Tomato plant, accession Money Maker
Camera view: vertical (180 deg); turntable rotation: 120 degrees
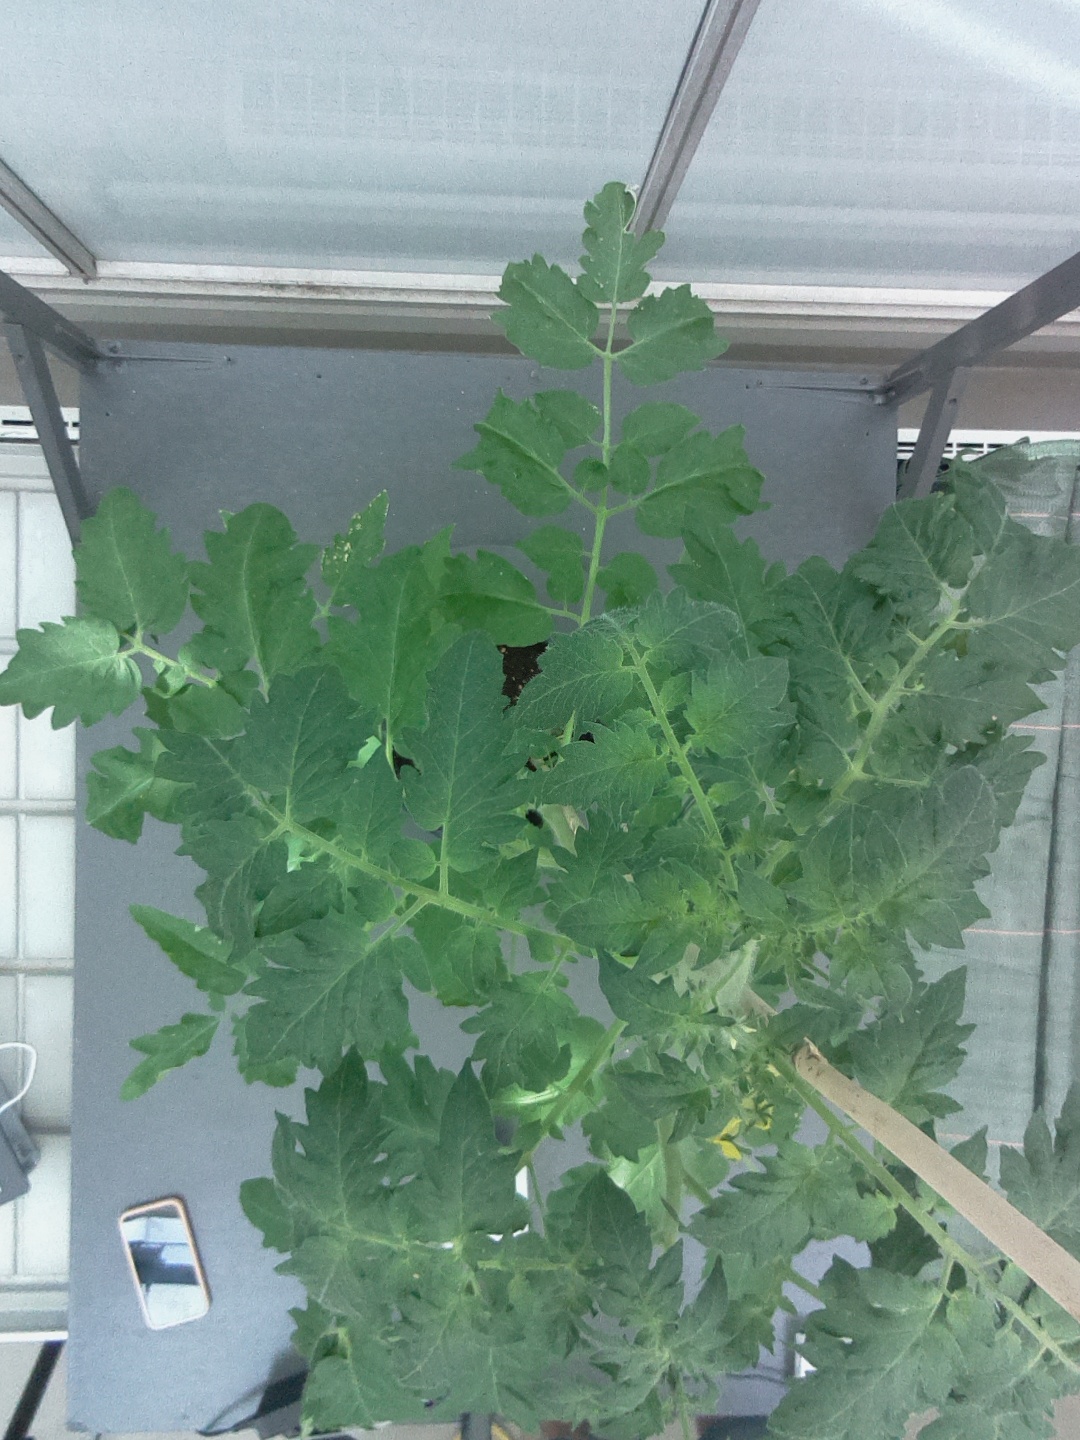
BBCH growth stage 63: 30%-40% of flowers open